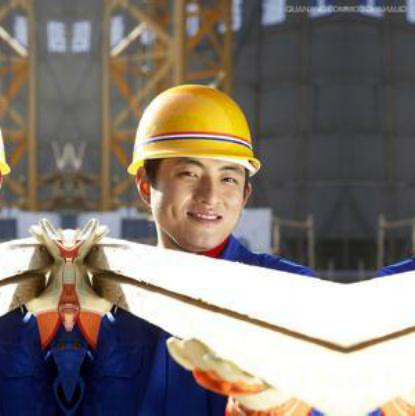
Objects in the image:
label: helmet